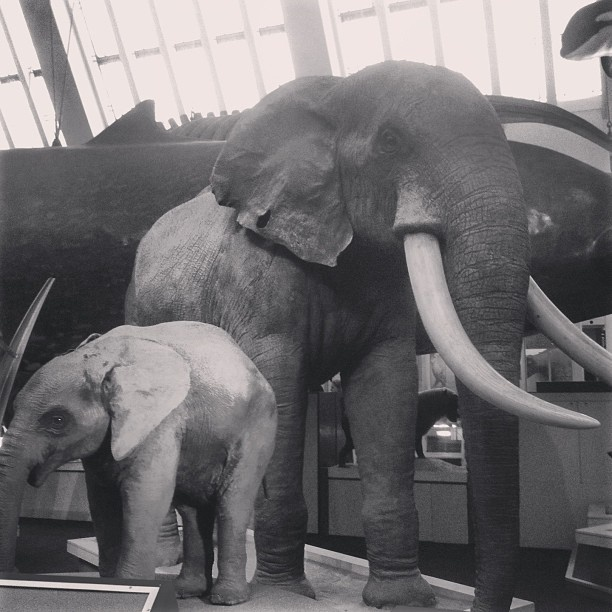
An elephant with its calf standing inside an enclosed area
The larger elephant is standing by the younger elephant.
An adult and a baby elephant standing next to each other.
A large elephant standing next to a smaller elephant.
MOMMA AND BABY ELEPHANT STANDING TOGETHER INSIDE A BUILDING